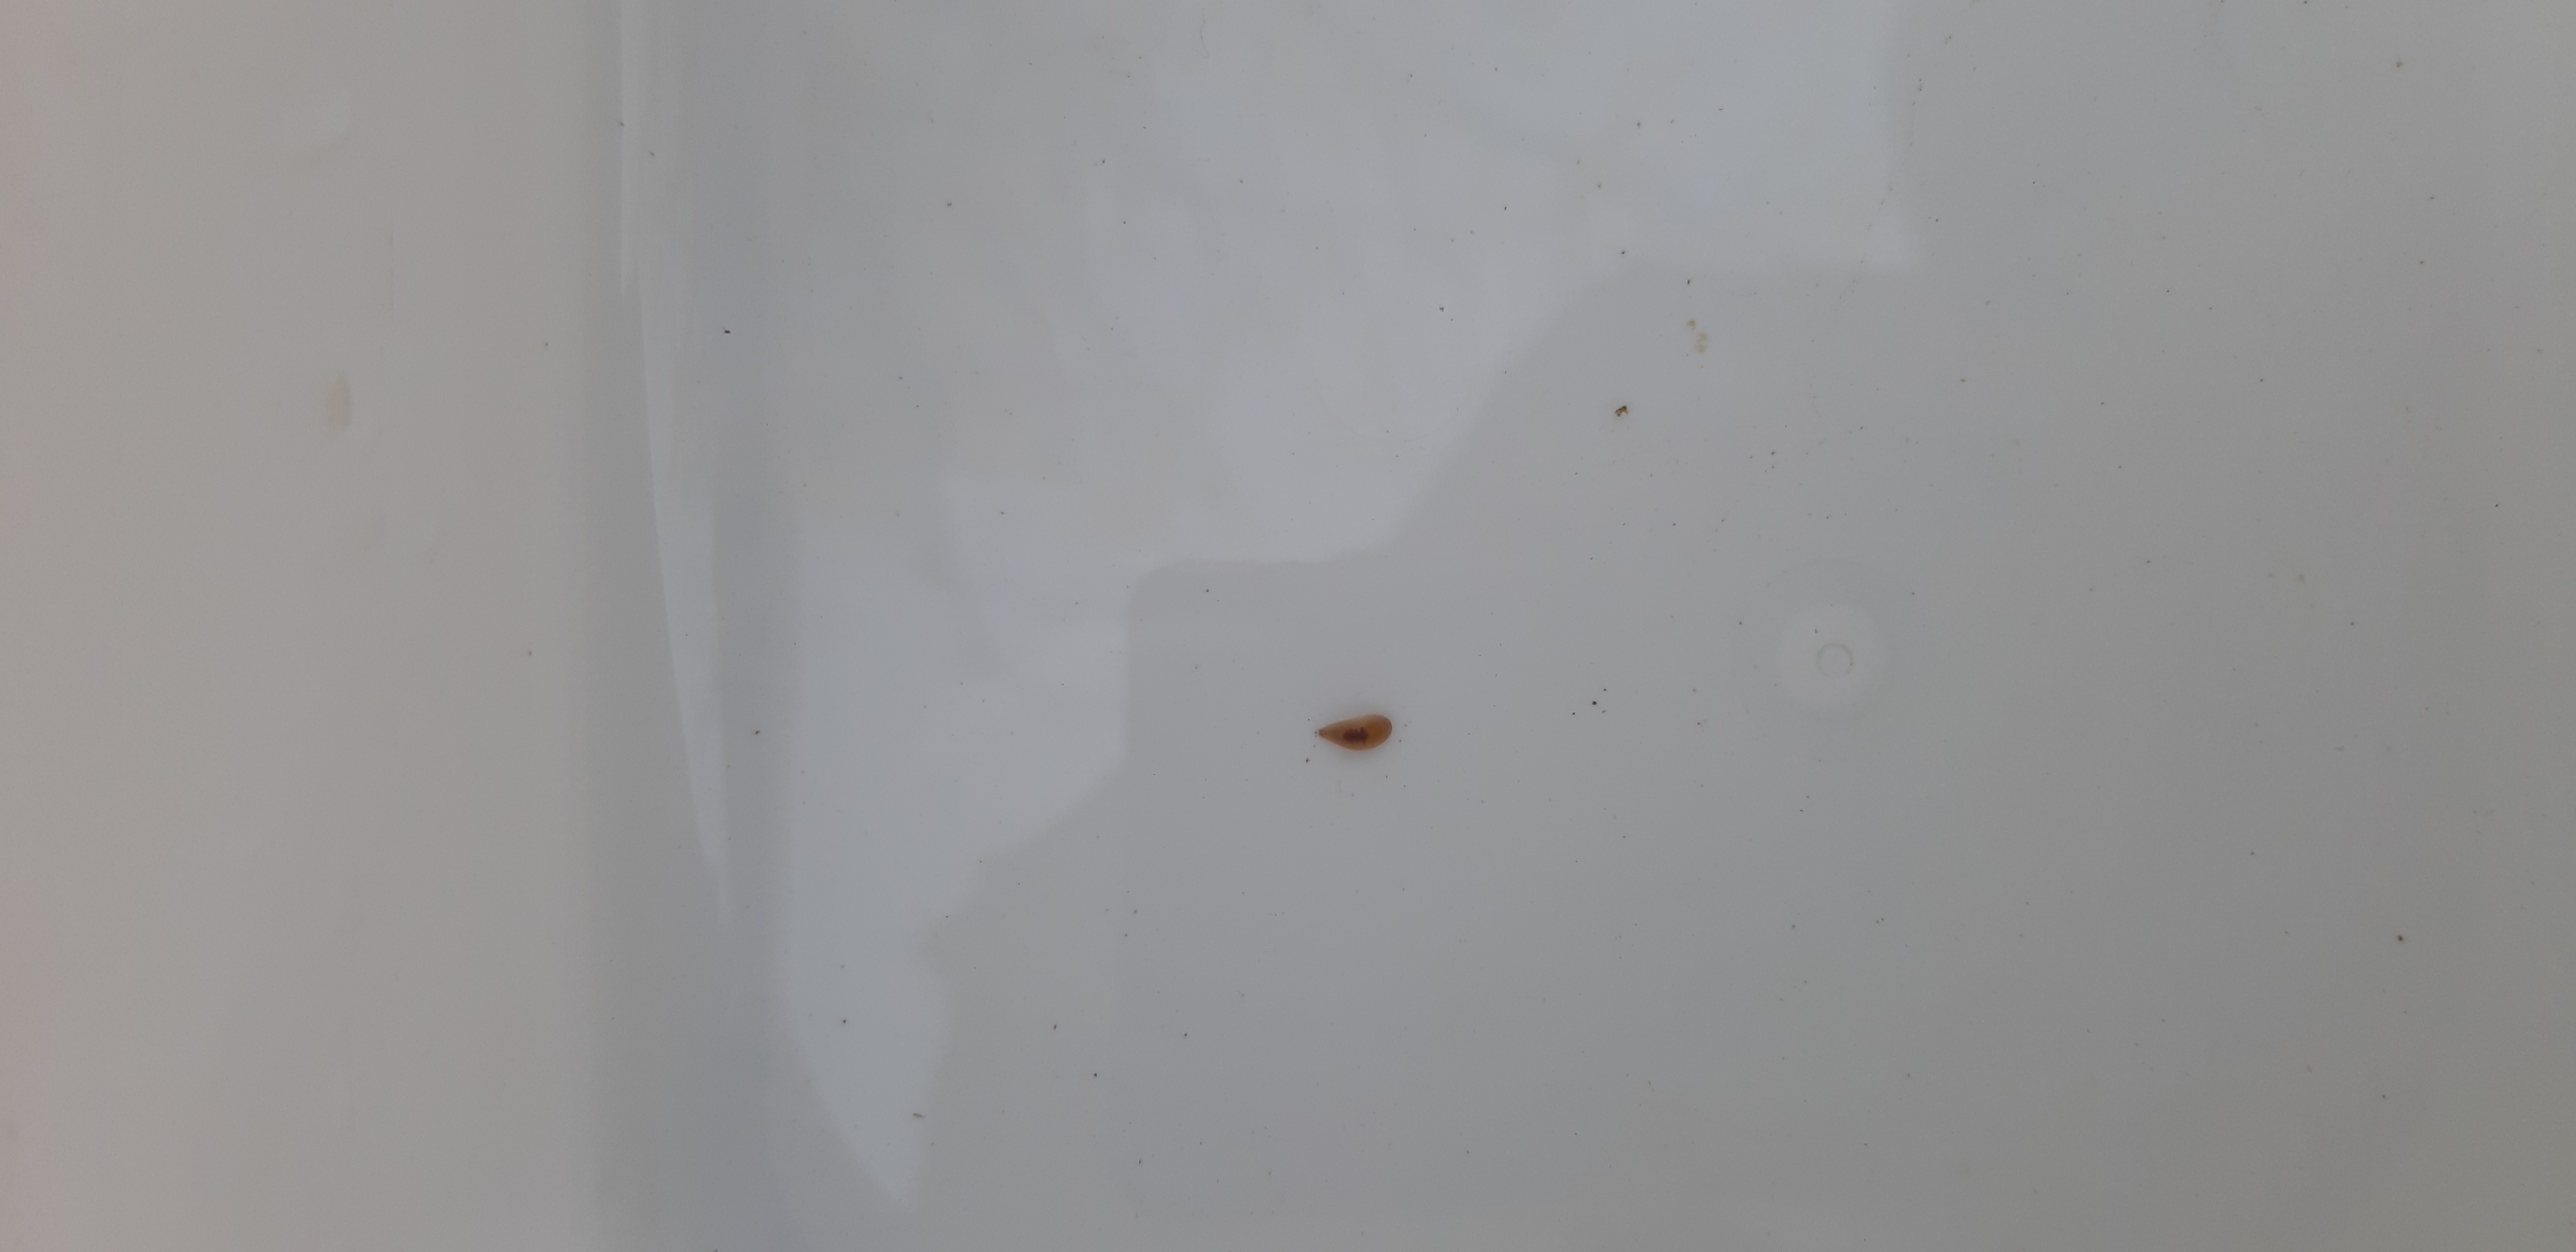
Macroinvertebrate group: leeches